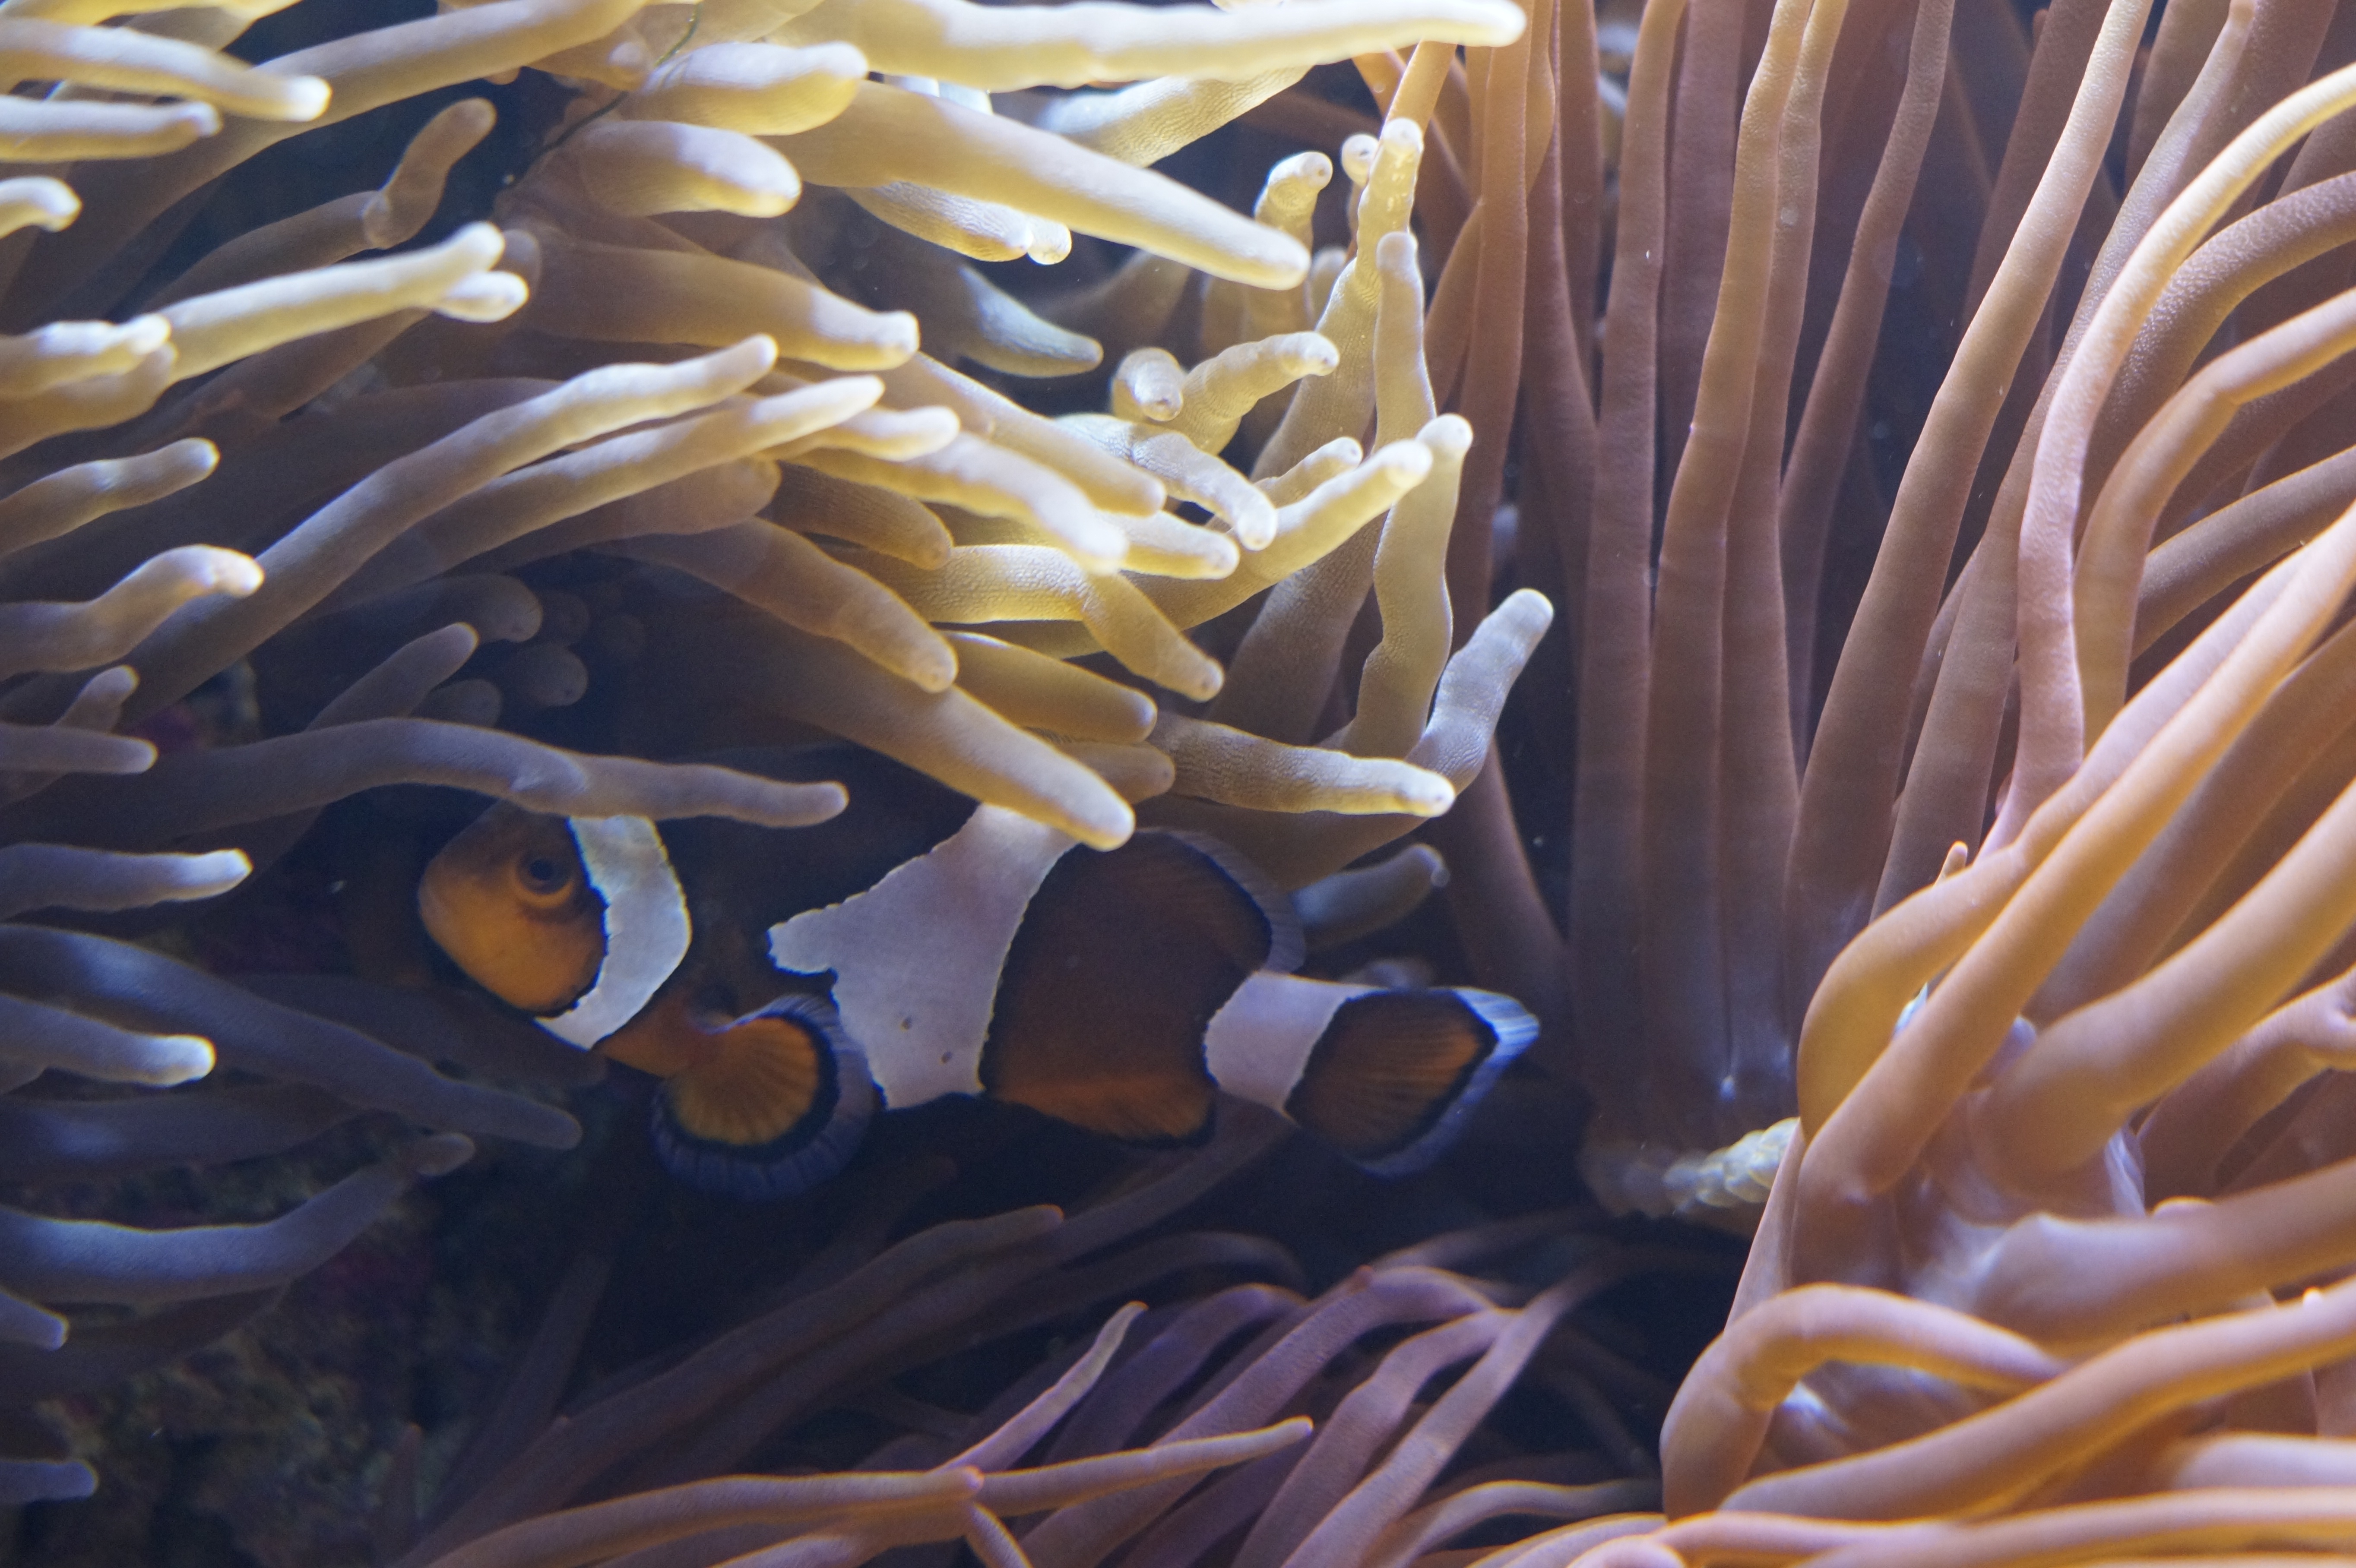
sea, water, nature, ocean, structure, animal, underwater, biology, fish, sea animal, coral, coral reef, invertebrate, marine life, reef, mollusk, shelter, nemo, aquarium, hide, creature, exotic, hidden, protection, tentacles, invertebrates, anemones, anemone, protect, animal world, aquatic animals, symbiosis, underwater world, meeresbewohner, clownfish, water creature, anemone fish, sea anemones, sea anemone, marine biology, real clownfish, coral reef fish, pomacentridae